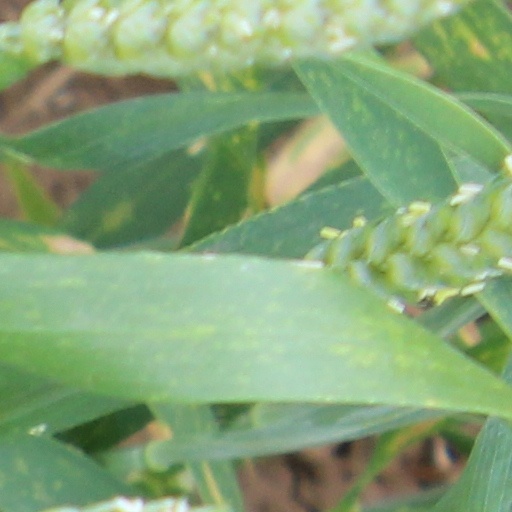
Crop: wheat